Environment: real
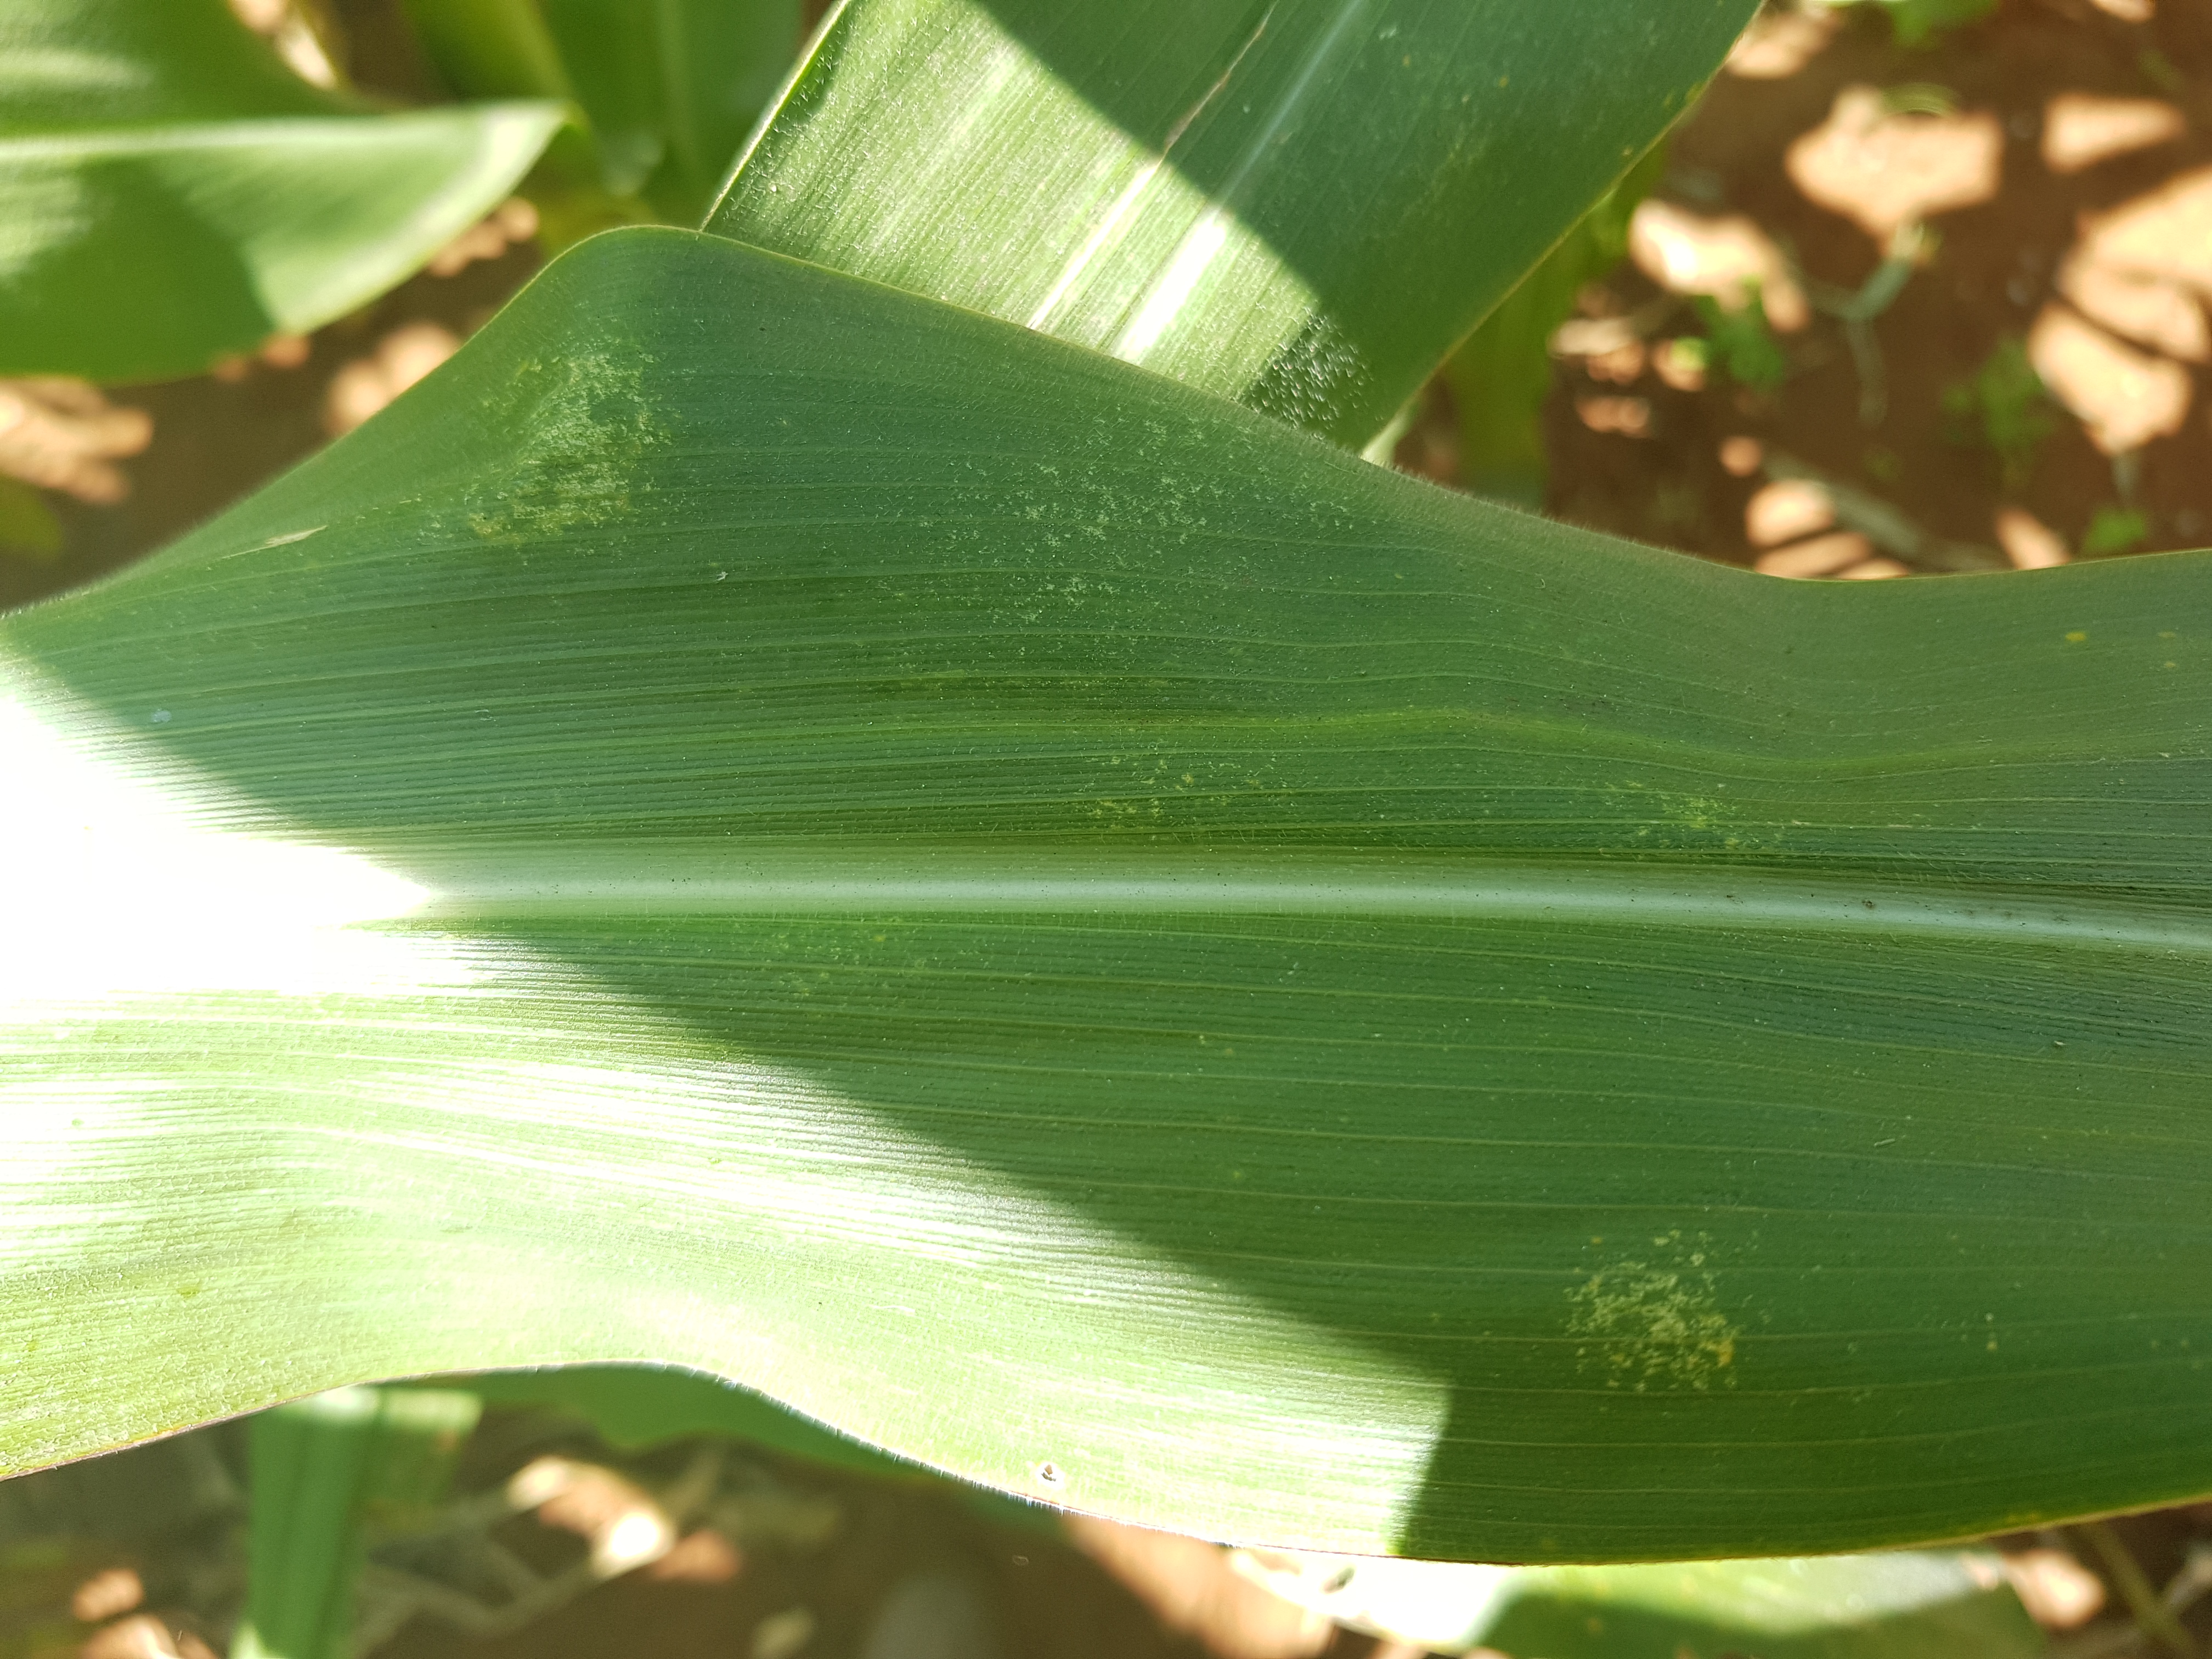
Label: gray_leaf_spot